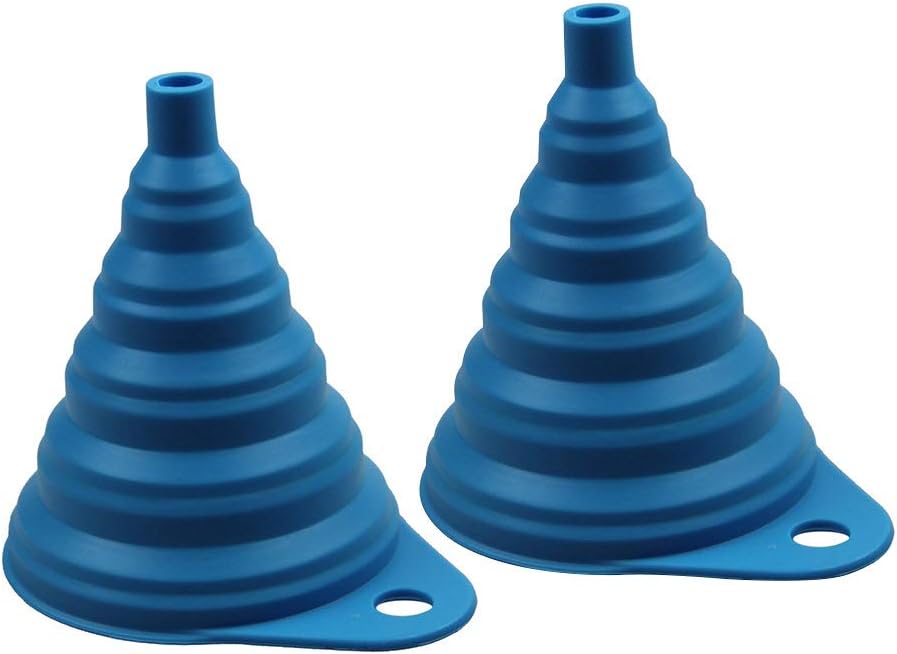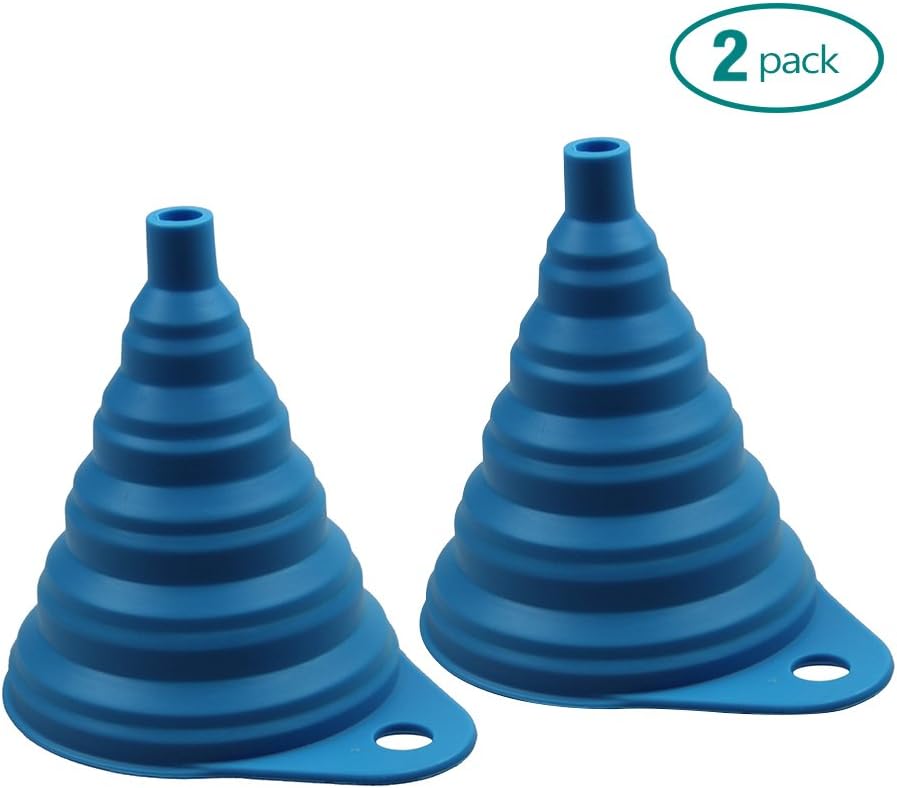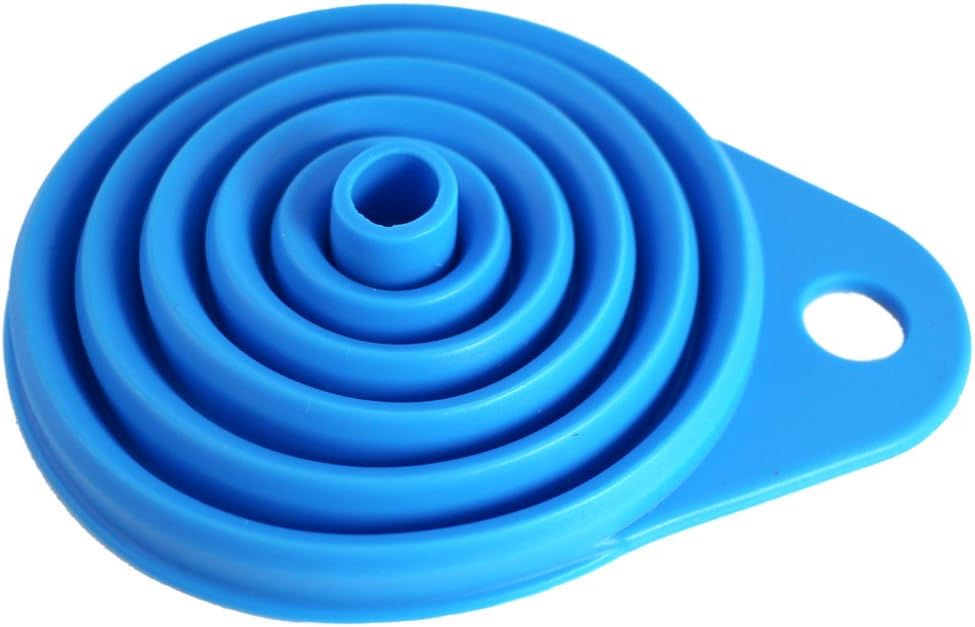
Tritina Home & Kitchen Foldable Funnel,Silicone Collapsible Style,BPA-free,Heat Resistant,for dishwasher(Blue)
Category: Amazon Home
Tritina Silicone foldable funnel kitchen Tool --Heat resistant silicone funnel for kitchen & cooking use--A stylish addition to your kitchen, ideal for transfering liquids--Collapsible, can be put into a small box or hanged up with a small hole on it, saving places--Dishwasher Safe Material: SiliconeSize: Approx. 11.2*8.6*1.8cm (Folded)Height: Approx. 10.5cm(Unfolded)Funnel Mouth Diameter: Approx. 1cmPackage Content:2x Silicone Collapsible Foldable Funnel
Features: ✔ SAFETY - 100% food grade silicone,BPA-free, non-toxic. | ✔ DURABLE & LONG LASTING - Cost Save, More than 10 Years reusable! | ✔ HEAT RESISTANCE - Temperature Rage: -20F（-28 Degree） to 450F (232 Degree). | ✔ KEEP CONVENIENTLY - Dishwasher safe.Collapses to 0.7 inches ( 1.8cm ) height for storage effective! | ✔ WHAT'S IN PACKAGE - 2x Silicone Collapsible Fordable Funnel. with 2 years Warranty